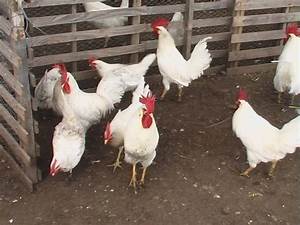
Label: chicken